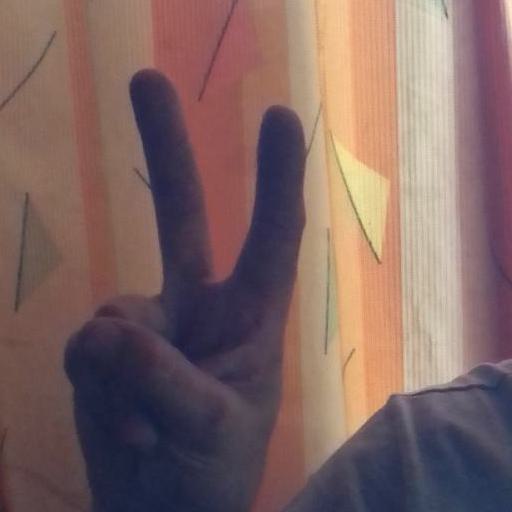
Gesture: peace